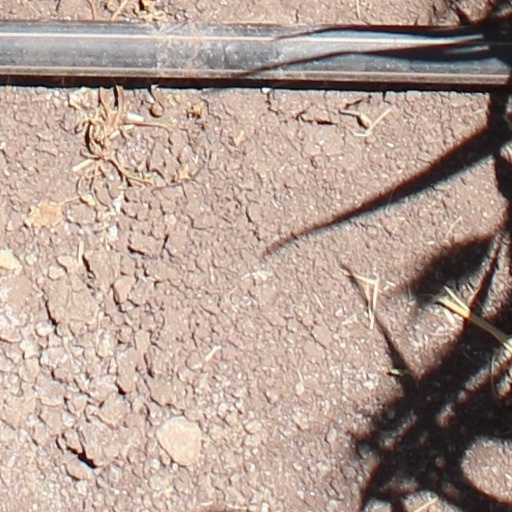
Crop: wheat